Franz Xaver Winterhalter

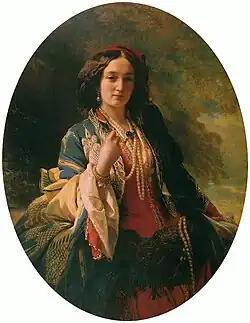
"Katarzyna Potocka in oriental costume" (1854), National Museum, Warsaw. Countess Potocka sat for this portrait in Paris, where she went after returning from a trip to the Holy Land. Róża Krasińska, who with her mother went to Paris, wrote that she was "a few times in the Winterhalter's studio, while the mother posed for her portraits".

In Paris, Winterhalter quickly became fashionable. He was appointed court painter of Louis-Philippe, the king of the French, who commissioned him to paint individual portraits of his large family. Winterhalter would execute more than thirty commissions for him.